Imdad al-Fatawa

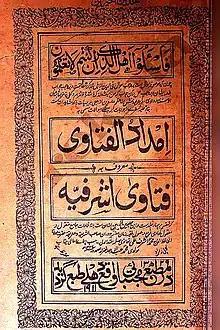
Urdu Cover

Imdad al-Fatawa, also known as "Fatawa Ashrafia", is a collection of fatwas in the Hanafi fiqh compiled by Ashraf Ali Thanwi, a scholar from India who addressed new issues and challenges. The book was refined and arranged by his successor and disciple, Muhammad Shafi, and it contains topics ranging from purification and prayer to issues related to the interpretation of the Quran, Hadith, Sufism, and theology. The six-volume book covers various topics such as marriage, divorce, inheritance, prohibited and permissible activities, and more.